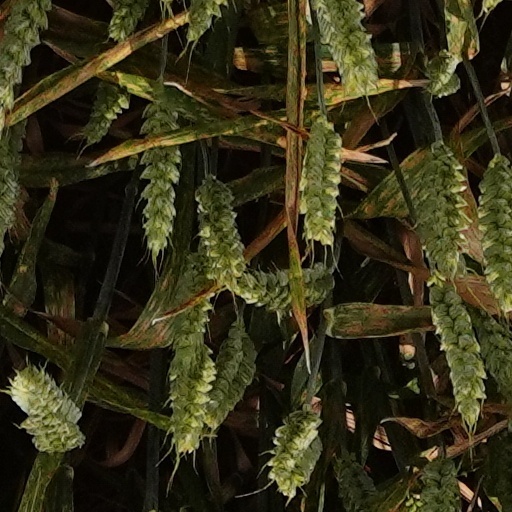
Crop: wheat